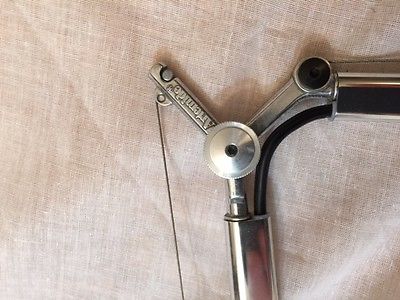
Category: lamp